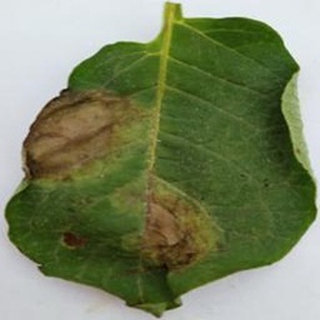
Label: potato_late_blight